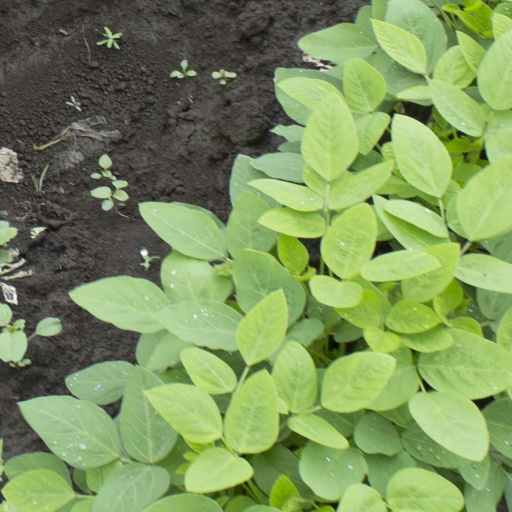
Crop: soybean